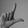
ASL letter: L